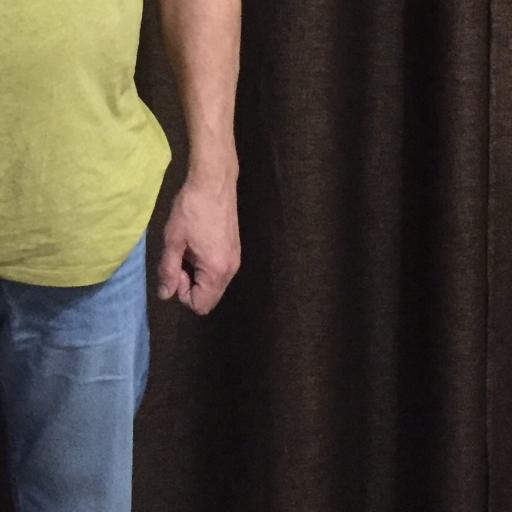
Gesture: no_gesture